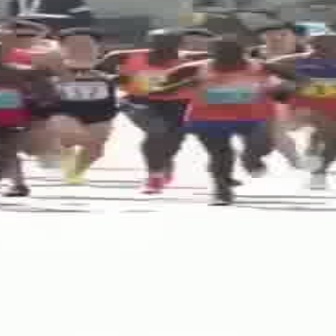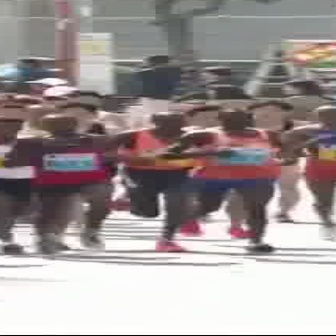
  Please identify the target specified by the bounding box [146,36,315,204] in the first image and locate it in the second image. Return the coordinates in [x_min,y_min,x_max,y_max] format.
Answer: [156,105,302,251]